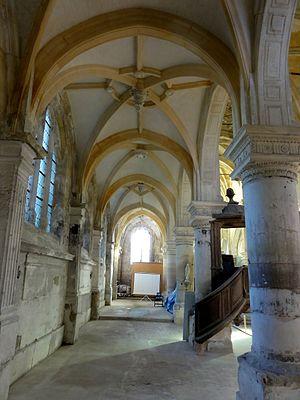
Bas-côté nord, vue vers l'est.
L'église Saint-Pierre-Saint-Paul est une église catholique située à Goussainville, en France. C'est au moins la troisième église sur le même emplacement, édifiée pour l'essentiel entre 1550 et 1564 dans le style de la Renaissance, avec une ornementation particulièrement riche et élaborée pour un petit village rural. Les arcs brisés et les voûtes d'ogives rappellent encore l'architecture gothique, tandis que les chapiteaux, entablements et pilastres sont d'inspiration antique. Le plan est très simple, et ne prévoit qu'un vaisseau central aveugle accompagné de deux bas-côtés, ainsi qu'une petite chapelle, l'ensemble se terminant par un chevet plat. Les travaux sont financés par le seigneur Antoine de Nicolaï, premier président de la Cour des comptes, et sont peut-être dirigés par le maître-maçon Nicolas de Saint-Michel. Il faut encore une dernière campagne de travaux au début du XVIIᵉ siècle pour terminer la reconstruction des murs extérieurs. L'église actuelle conserve encore des éléments de l'église romane tardive et gothique primitive du XIIᵉ siècle, en l'occurrence deux travées du bas-côté sud avec un ancien portail et le premier étage du clocher, profondément remanié.